Breakdown (1997 film)

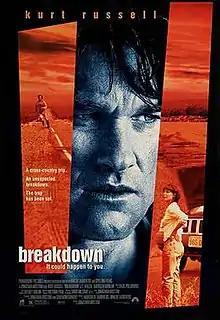
Theatrical release poster

Breakdown is a 1997 American action thriller film starring Kurt Russell as a man whose wife is kidnapped by a truck driver after their car mysteriously breaks down during a cross-country drive, leading him on a desperate search to track her down and confront her captors. Directed by Jonathan Mostow, the film also stars Kathleen Quinlan and J. T. Walsh. The original music score was composed and conducted by Basil Poledouris and performed by the Hollywood Studio Symphony. The film was produced by Dino De Laurentiis and Martha De Laurentiis.